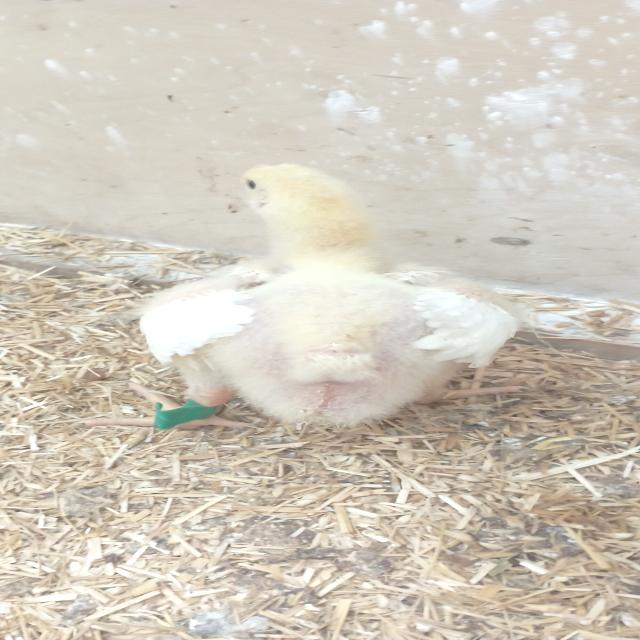
Weight: 649 g